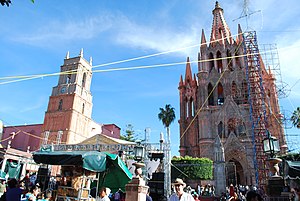
Guanajuato (stat)
en kirke i Guanajuato
Guanajuato er navnet på en delstat i Mexicos centrale højland, samt også navnet på delstatens hovedstad, Guanajuato